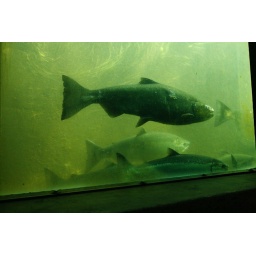
Salmon in fish viewing windows